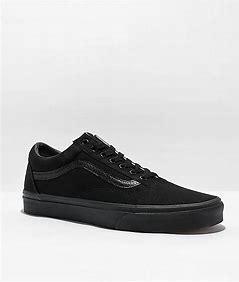
Brand: Vans
Model: Old Skool Skate